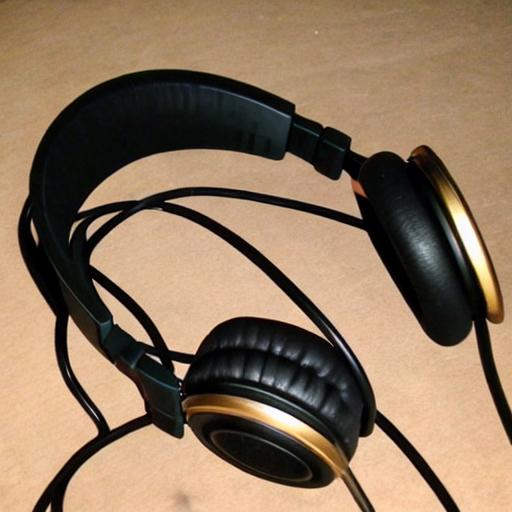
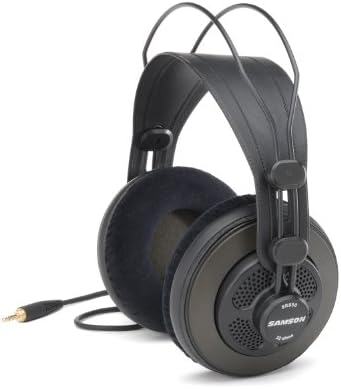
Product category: headphones
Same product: no